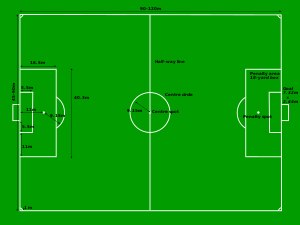
Fodboldbane
Standard mål. Ikke alle baner har samme størrelse.
"En fodboldbane er spillestedet for fodbold. Dens dimensioner og markeringer er defineret af §1 i Laws of the Game, ""Banen""